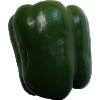
Label: images